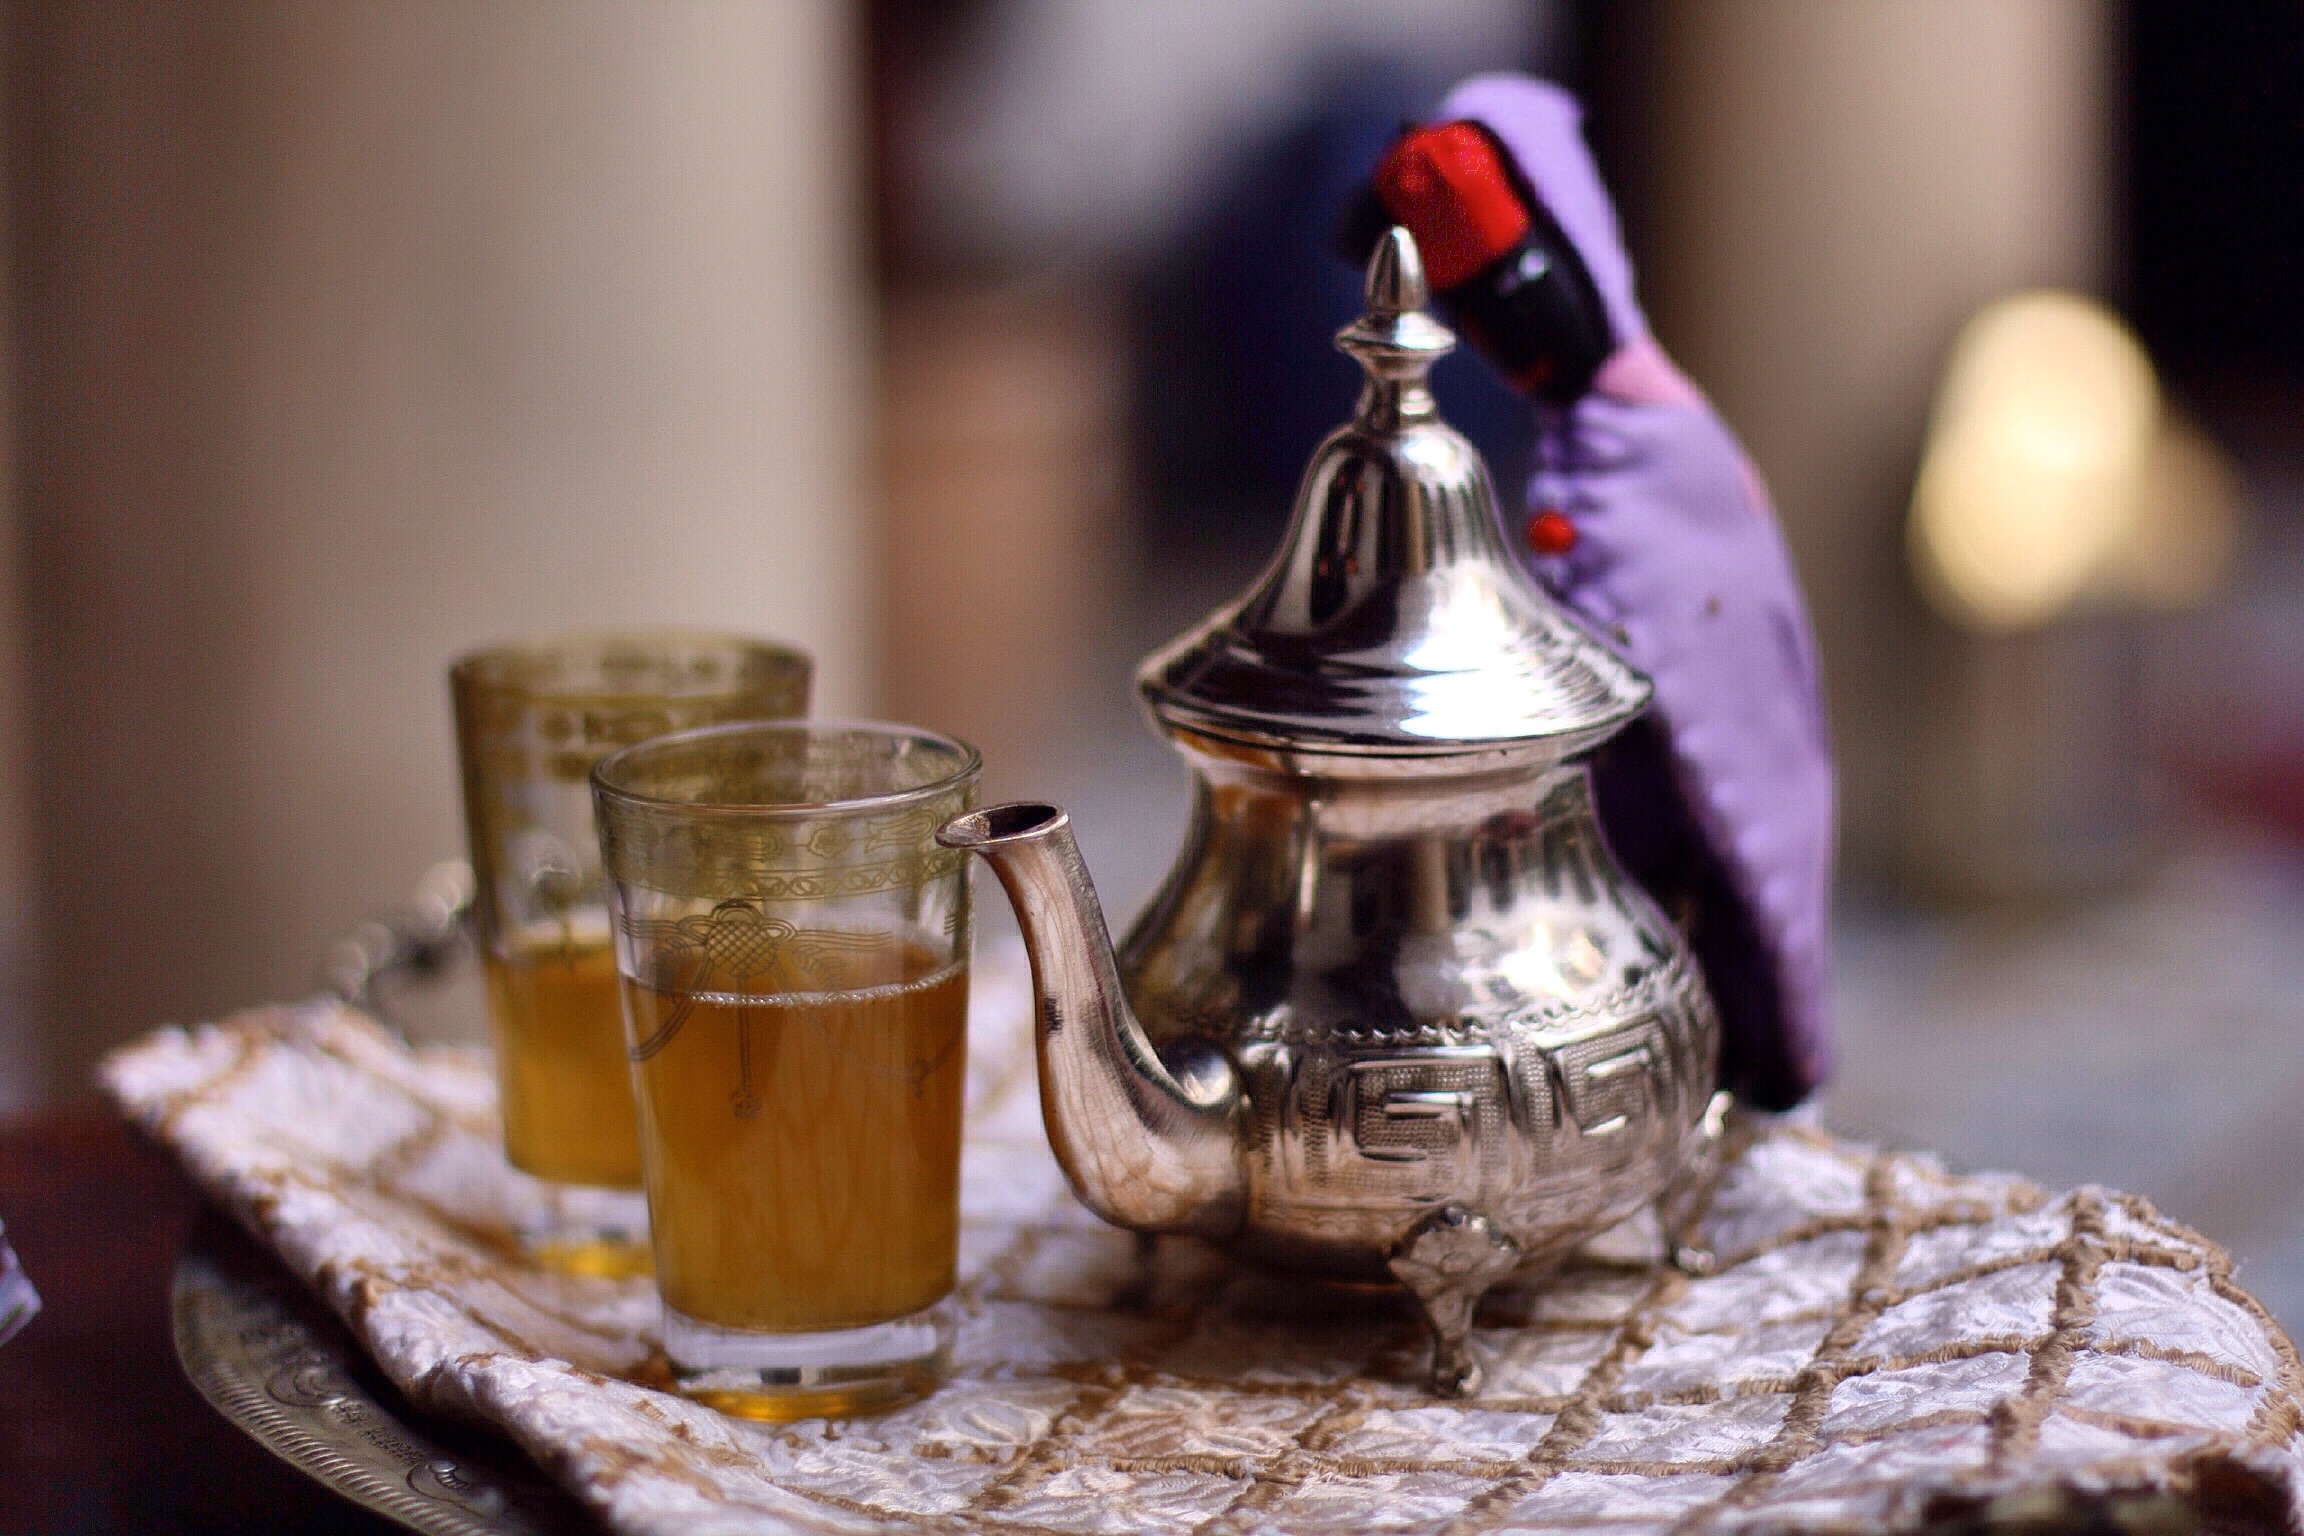
drink, lighting